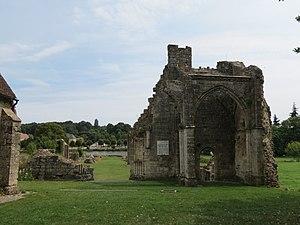
Abbaye de Saint-Évroult.
L’abbaye de Saint-Évroult est une ancienne abbaye bénédictine construite sur ce qui est aujourd'hui le territoire de la commune de Saint-Évroult-Notre-Dame-du-Bois. Elle est aujourd'hui en ruines et fait l’objet d’un classement au titre des monuments historiques depuis le 17 janvier 1967.